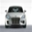
Label: automobile